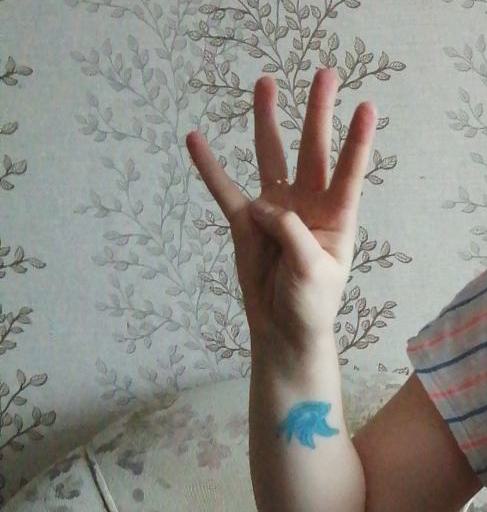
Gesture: four